Job Charnock

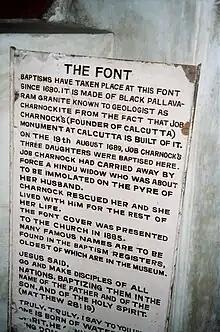
Plaque with details of Baptism of Charnock's daughters, on Baptismal Font at St. Mary's Church, Fort St. George, Madras

When Beard died on 28 August 1685, Charnock finally assumed the position of agent and chief in the Bay of Bengal. By this time a crisis had arisen over restrictions on trade, and in particular the Mughal nawab's imposition of a customs duty of 3½ per cent, which the English refused to pay on the grounds that it was in breach of the original firman which exempted them from customs. Relations with the nawab deteriorated into violent conflict. When Charnock received word of his promotion, Cossimbazar was under siege, and he could not leave to take up his responsibilities at Hooghly until April 1686. On his arrival he continued to resist what he saw as extortion, by force or persuasion, and when these did not serve, by taking the Company's business elsewhere.